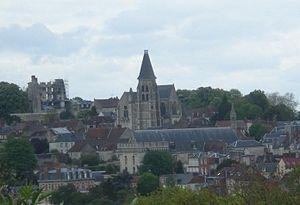
Vue Générale de Clermont (Oise)